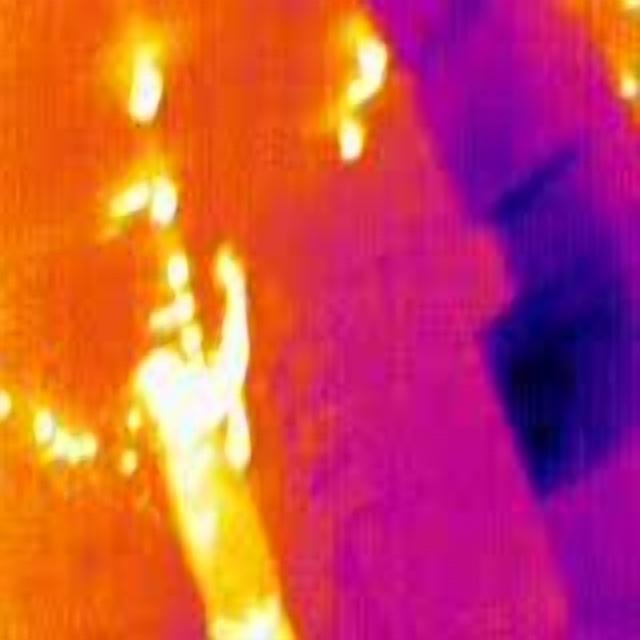
Detected objects:
label: person